Big Brother 3 (American season)

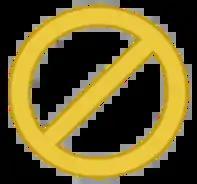
The Golden Power of Veto debuted as the final Power of Veto of the season.

Following Roddy's eviction, HouseGuests competed in the "Freezeframe" Head of Household competition. HouseGuests were shown clips of previous events in the living room and had to state what happened next. They were given three options, one of which was the correct answer. The last HouseGuest remaining without missing a question was the new Head of Household. Jason won after two questions, making it the second time he held the title. On Day 63, the HouseGuests learned of the Golden Power of Veto, in which a nominee could save themselves using the power. This week's food competition, "Dinner Party From Hell," saw the HouseGuests eating plates of disgusting food in the backyard. The HouseGuests failed and had to eat peanut butter and jelly for the week. Jason later nominated Amy and Marcellas for eviction this week. HouseGuests later competed in the "Laser Labyrinth" Golden Power of Veto competition. One at a time, HouseGuests came to the backyard to find that there was a floor with eight rows and three faces in each row. There were also numerous lasers shooting across the backyard, and HouseGuests had to avoid them. The HouseGuest who made it across the floor while stepping on the space of the HouseGuest evicted from each week would win the Power of Veto. Marcellas won the final Power of Veto. On Day 69, he decided not to use the Power of Veto, leaving himself and Amy on the block. The HouseGuests then cast their eviction votes live, with the vote coming to a tie. Jason then cast the deciding vote in favor of evicting Marcellas.